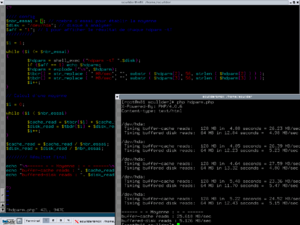
Capture d'écran de vim en fond, affichant un script PHP, et à droite le résultat du script, interprété par PHP. Cette capture d'écran a été réalisée de Linux sous IceWM.
"PHP: Hypertext Preprocessor, plus connu sous son sigle PHP, est un ""langage de programmation"" libre, principalement utilisé pour produire des pages Web dynamiques via un serveur HTTP, mais pouvant également fonctionner comme n'importe quel langage interprété de façon locale. PHP est un langage impératif orienté objet.